Marzuki Alie

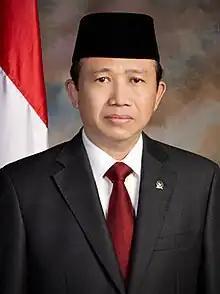
Official portrait, 2009

Marzuki Alie (born 6 November 1955) is an Indonesian politician and businessman who served as the fifteenth speaker of the People's Representative Council from 2009 until 2014. A member of the Democratic Party until 2021, he was kicked from the party during an internal leadership struggle within the party. Marzuki Alie also served as Secretary General of the Democratic Party, the party formed by Susilo Bambang Yudhoyono.